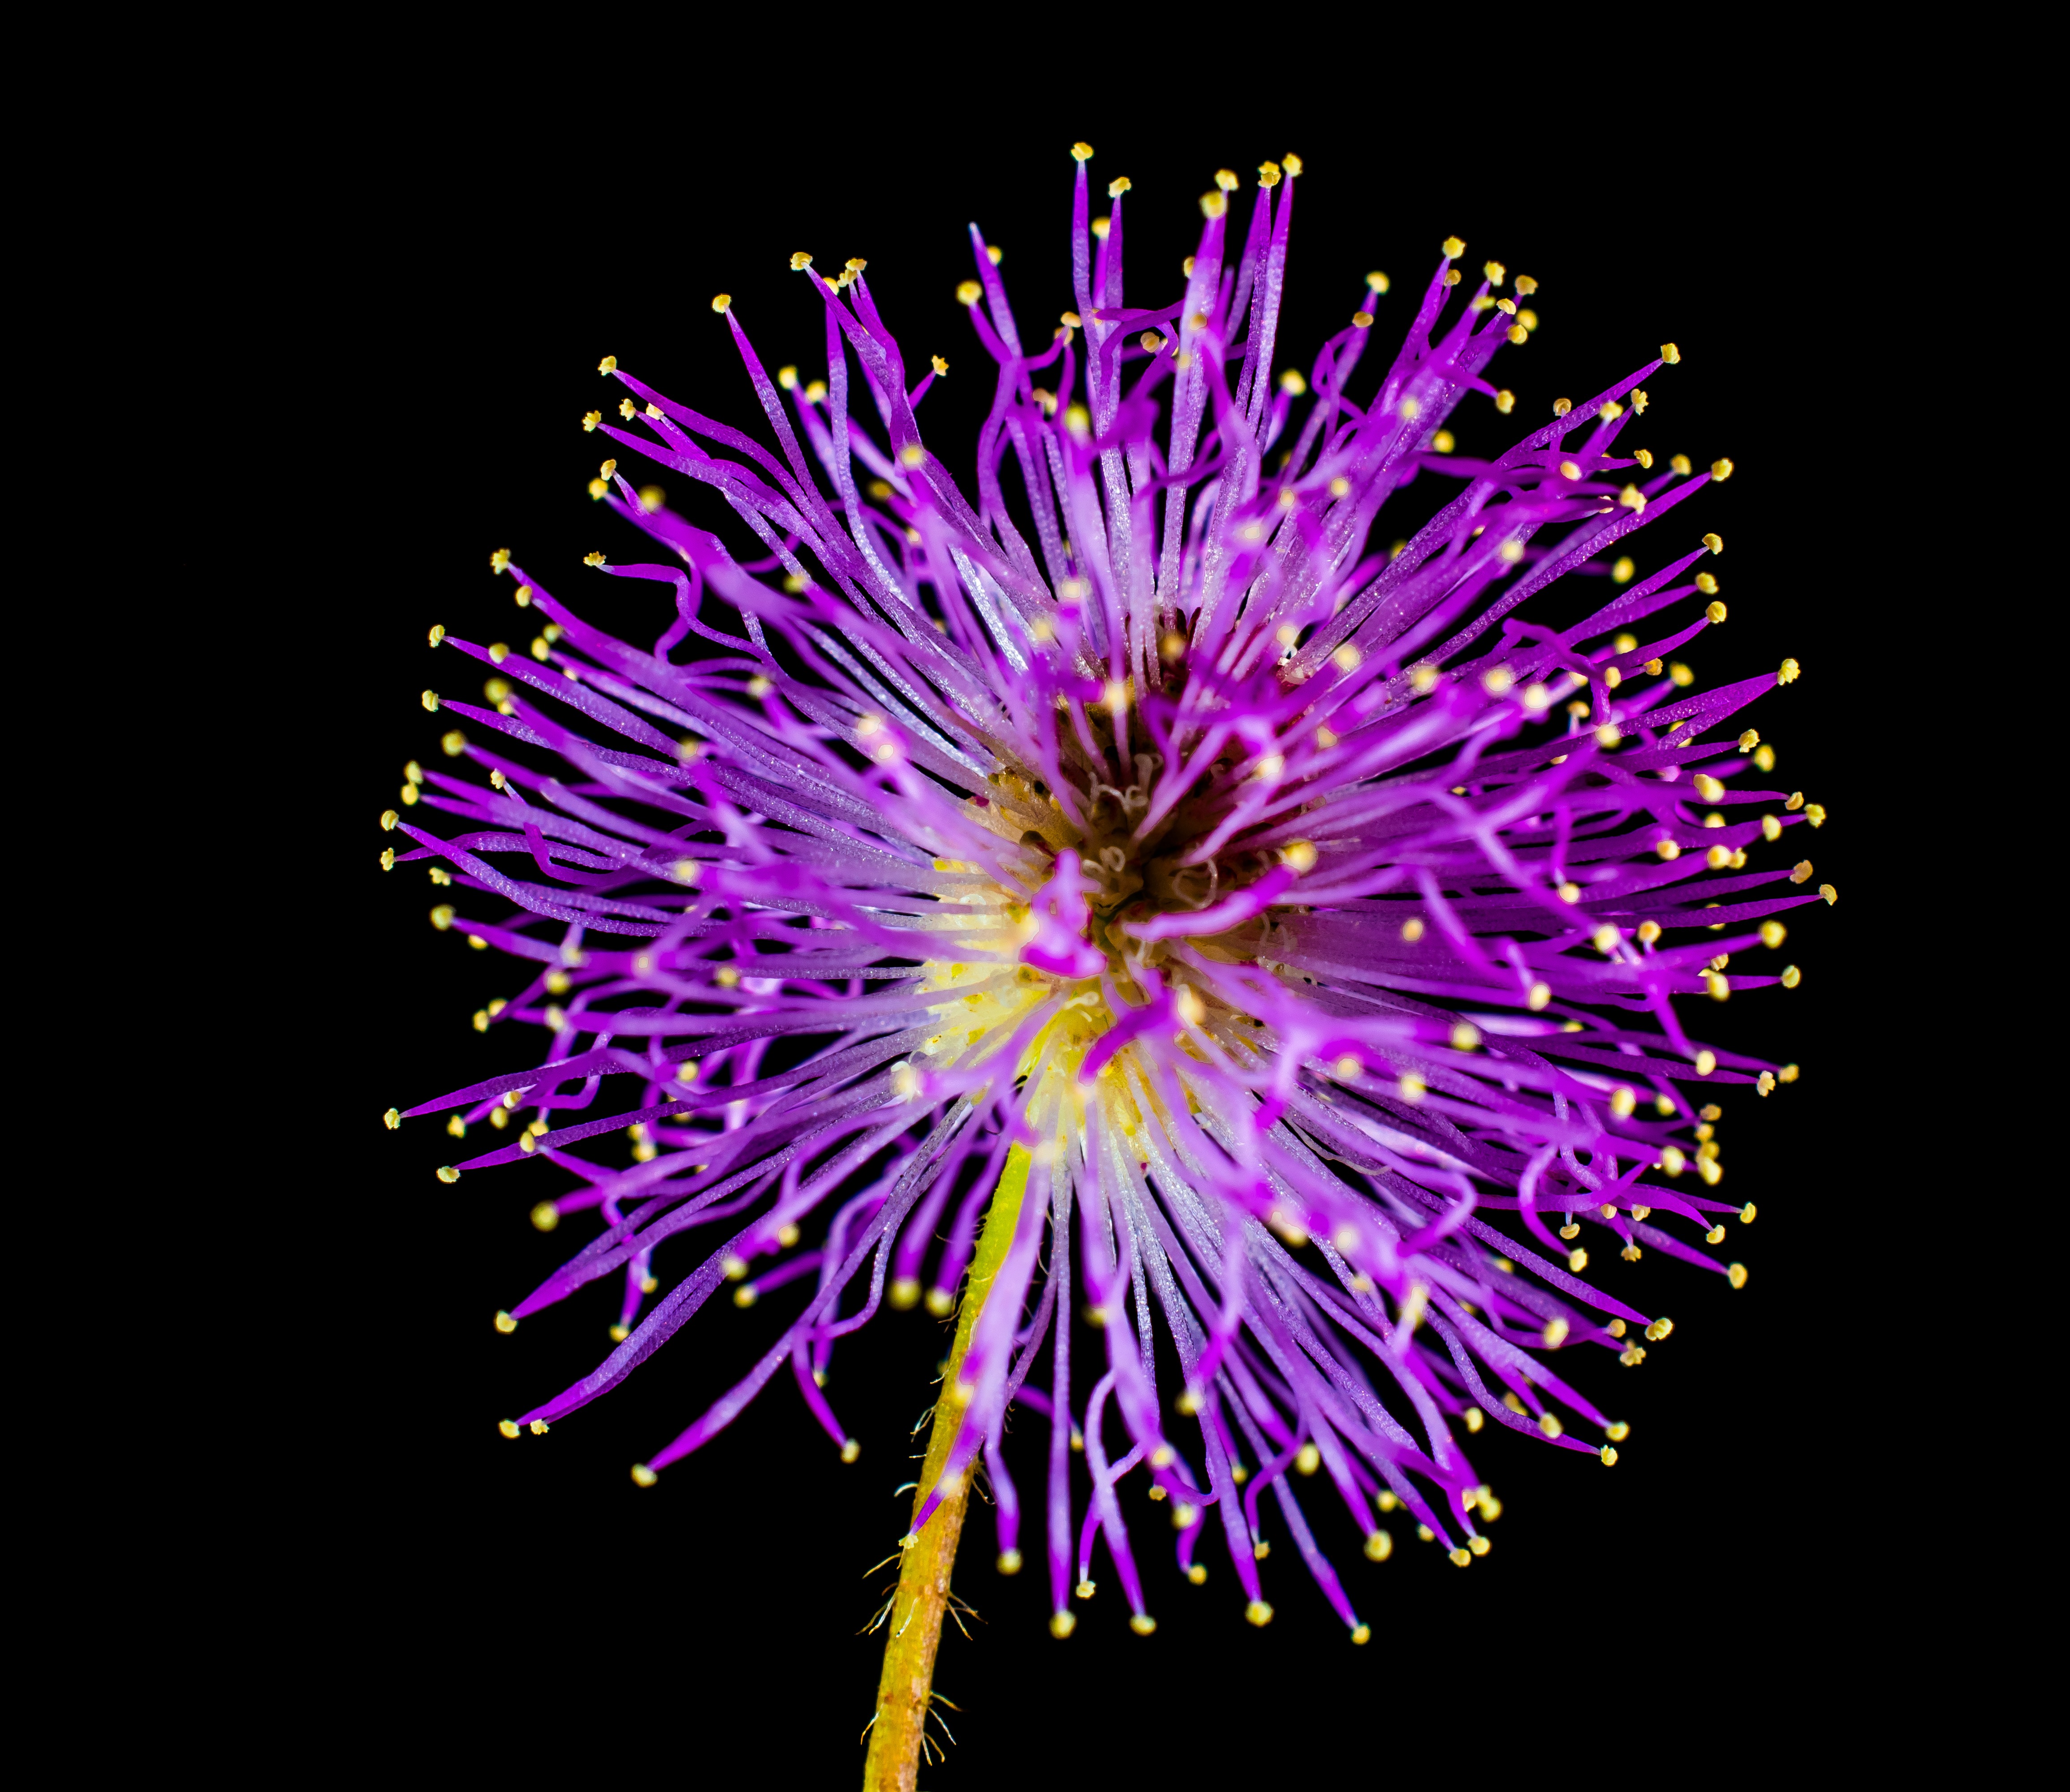
flower, purple, petal, biology, wild flower, fireworks, macro photography, small flower, fractal art